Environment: real
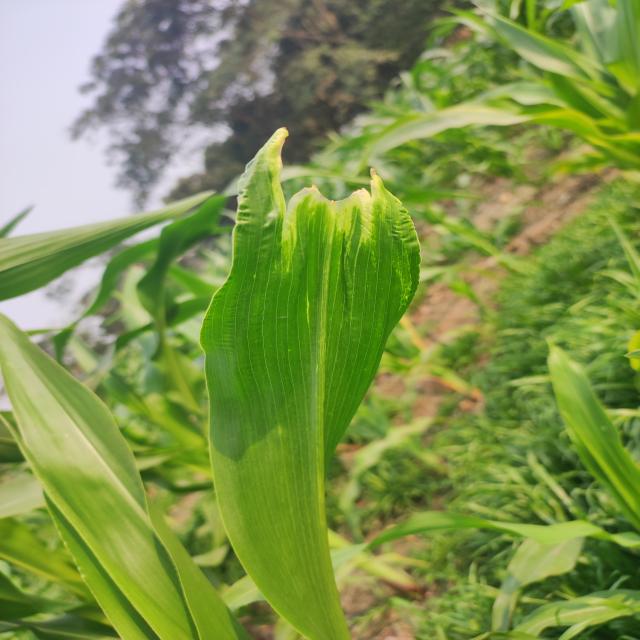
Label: fall_armyworm